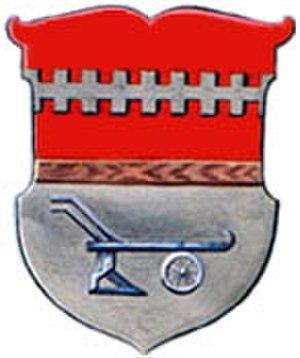
Vnorovy est un bourg du district de Hodonín, dans la région de Moravie-du-Sud, en République tchèque. Sa population s'élevait à 3 037 habitants en 2017.